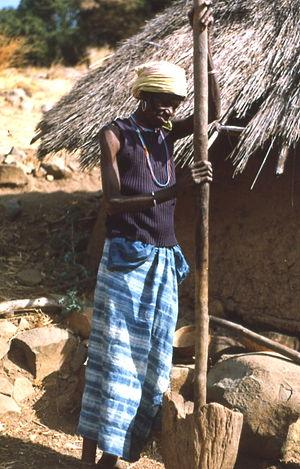
Iwol est un village du Sénégal oriental, situé en altitude, entre le Parc national du Niokolo-Koba et la Guinée.